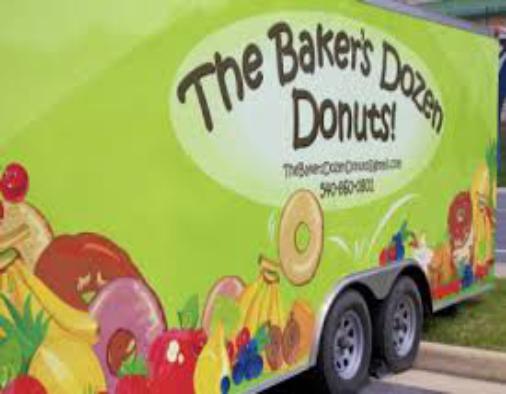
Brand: Baker's Dozen Donuts
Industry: Food